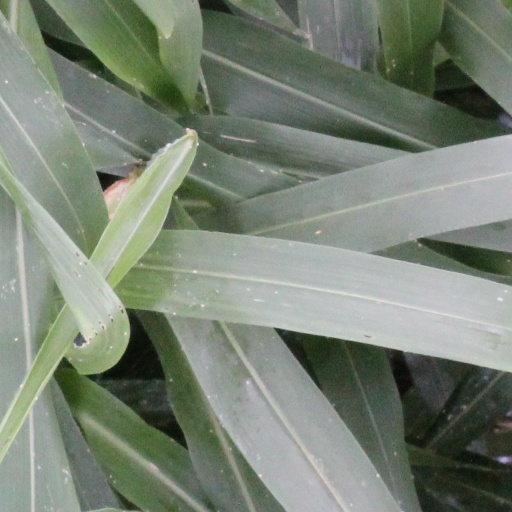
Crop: sorghum